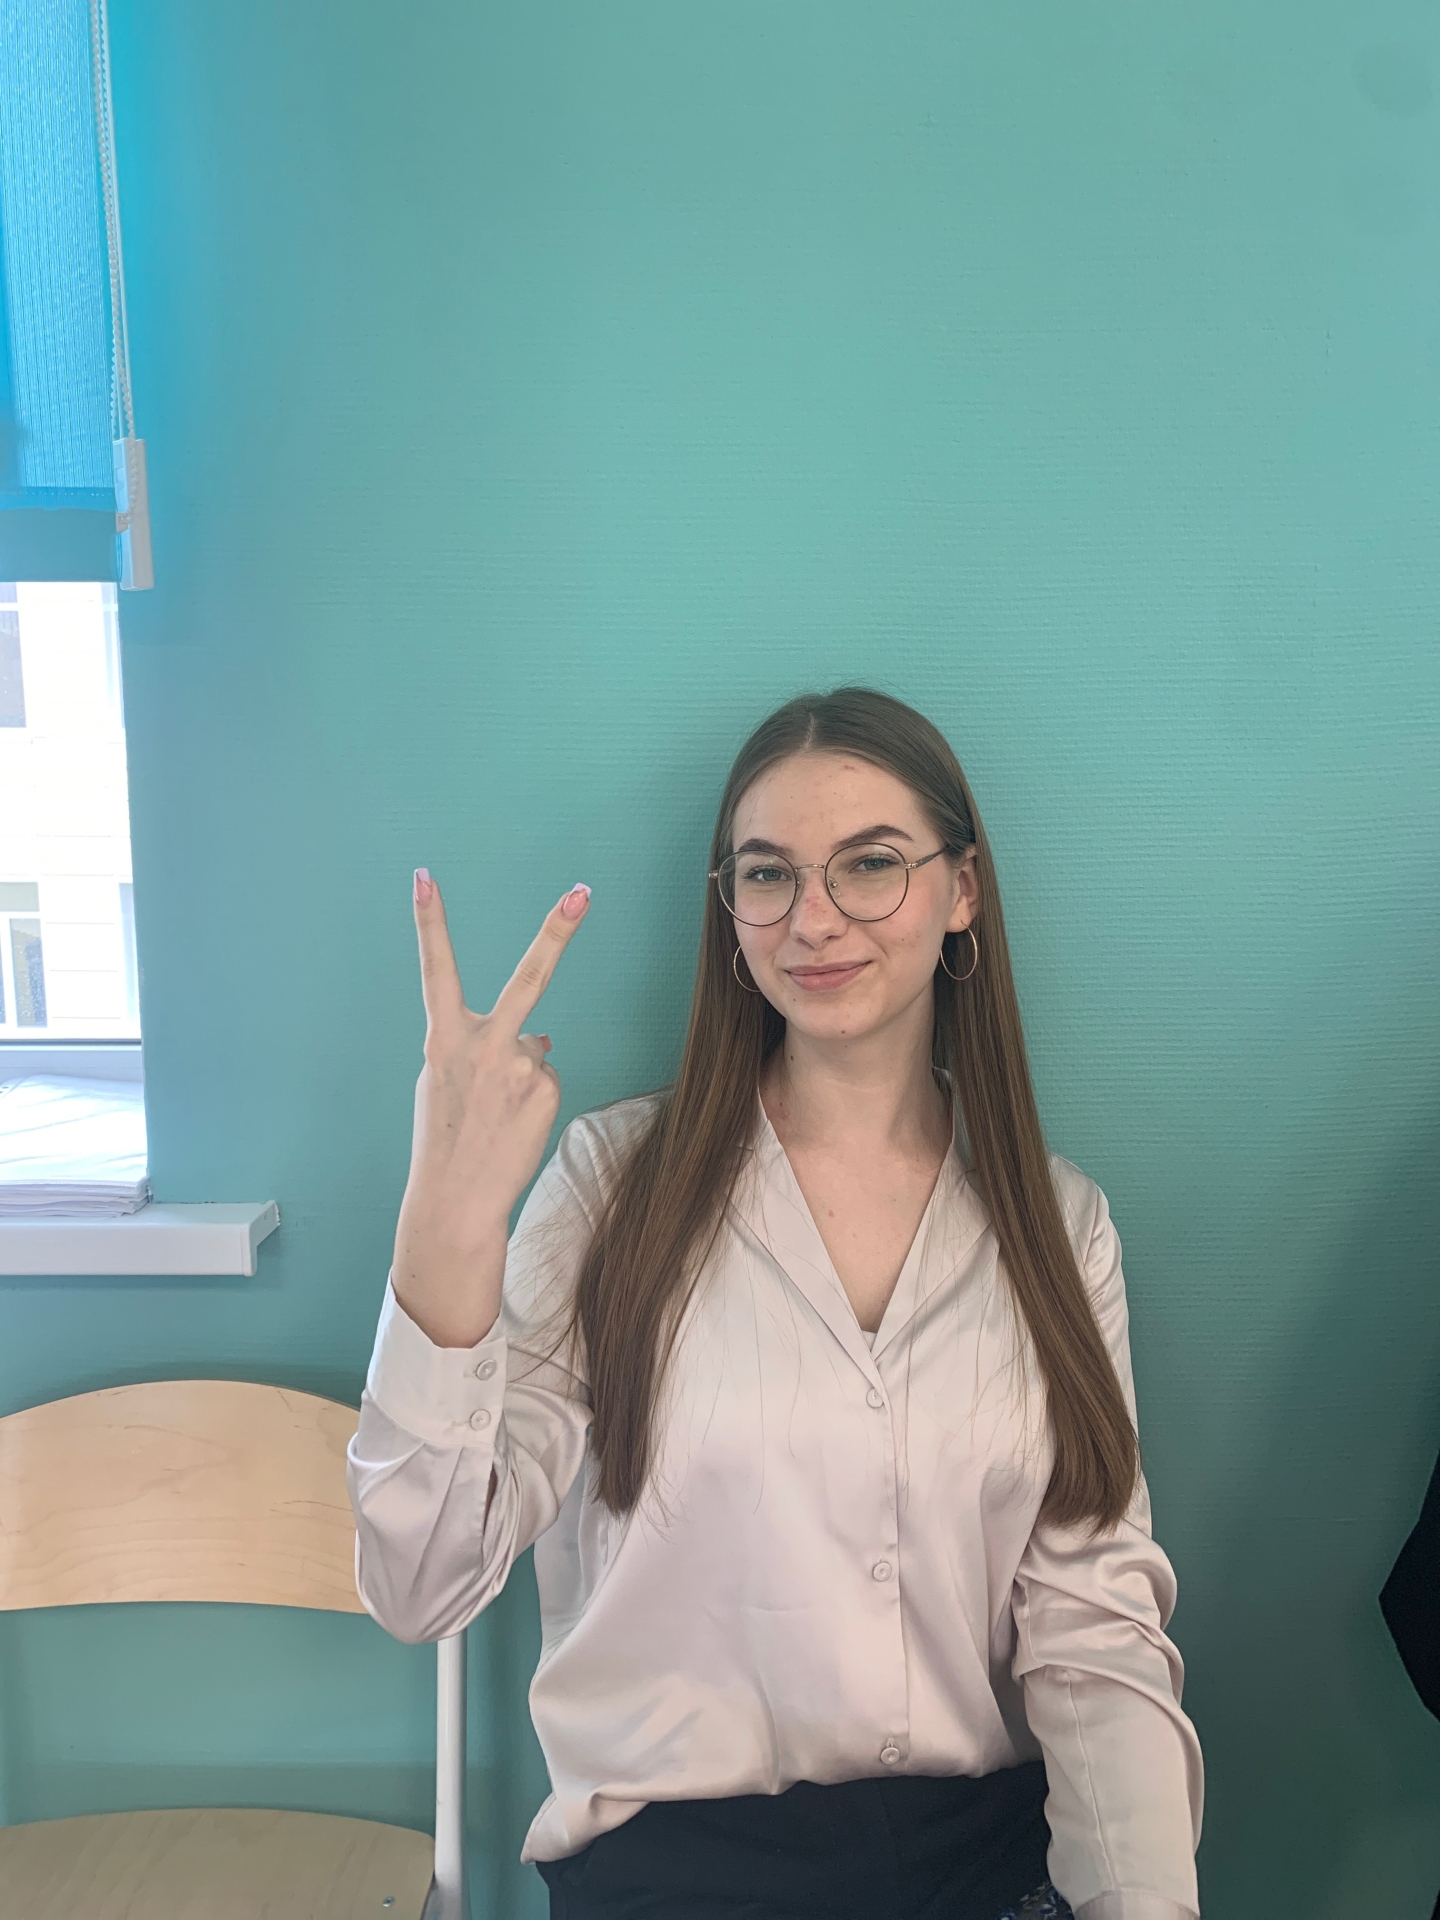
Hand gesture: peace_inverted